Baiyyappanahalli railway station

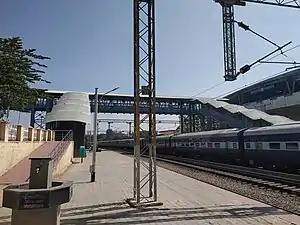
Platform 2 of this railway station

South Western Railway (SWR) developed Baiyyappanahalli, located on the eastern part of the city, as the third railway terminal for the city along with facilities in 2008 due to no space around the Bangalore City railway station. Work on a third coaching terminal has begun and is expected to be complete by March 2020. It is a Railway Junction, dividing the direct single electrified line to Salem via Hosur-Dharmapuri and the electrified double line towards Jolarpettai via Krishnarajapuram.